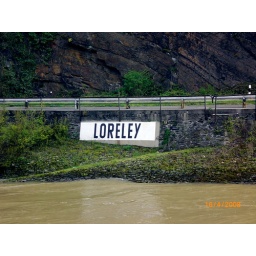
Loreley sign near the river